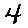
Label: 4